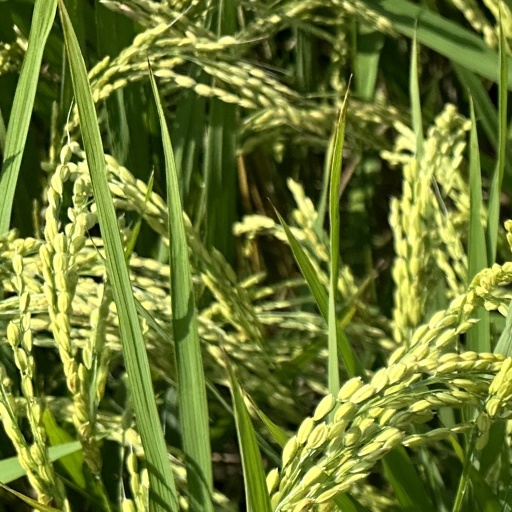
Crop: rice